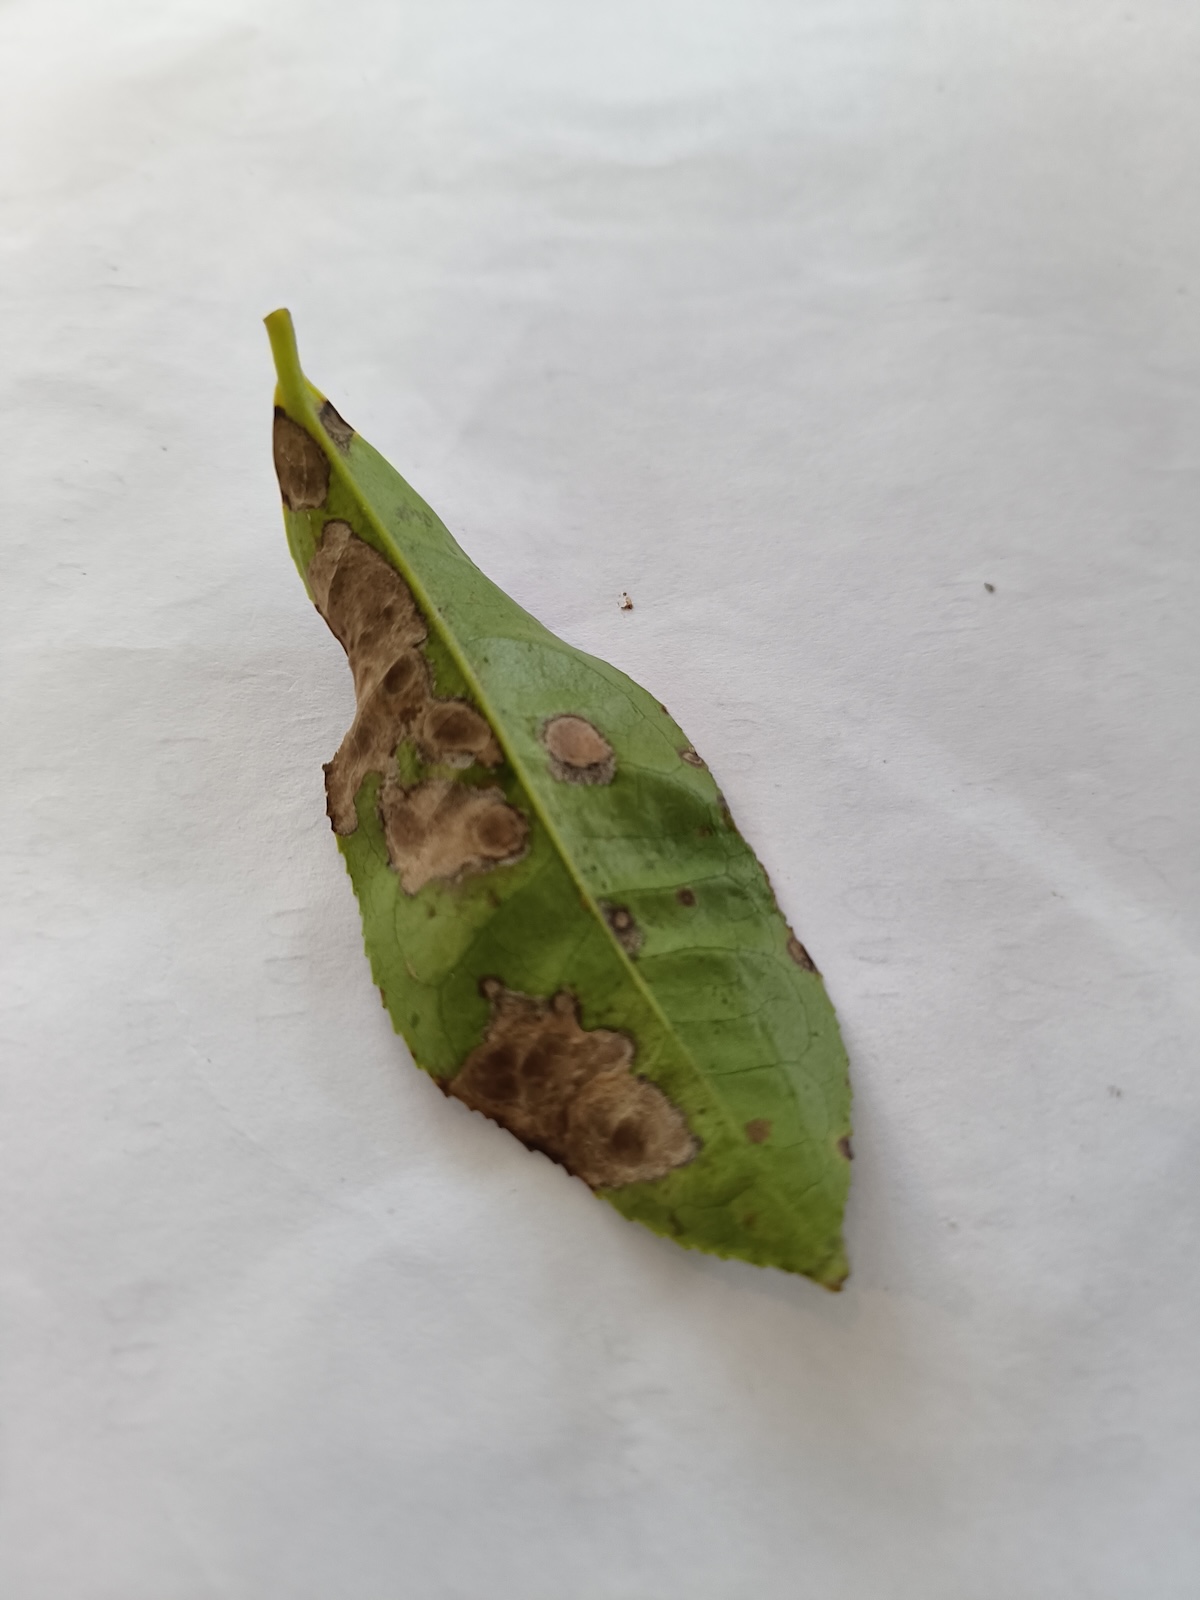
Label: Gray Blight